Horses in Jamaica

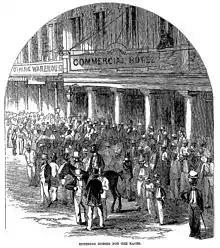
Preparing for a horse race in Jamaica in the 19th century

During the English conquest of Jamaica in 1655, mention is made of the presence of horses and donkeys in the savannahs, which the new conquerors report having hunted down "like vermin". According to Deb Bennett, the English despised the horses bred by the Spanish, and later imported their own breeds to the island: Yorkshire Carrossiers for pulling carriages, Hobbies for saddling and Thoroughbreds a little later. In particular, these imports accompanied the development of sugarcane cultivation, which required horses for work and transport. According to zoologist Ángel Cabrera, this led to a new phase of prosperity for Jamaican breeding in the 18th century. But a new war broke out between England and Spain, and it was against this backdrop that Admiral Edward Vernon embarked Jamaican volunteer cavalrymen and their horses in January 1741.